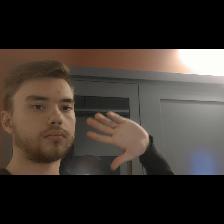
Label: Human